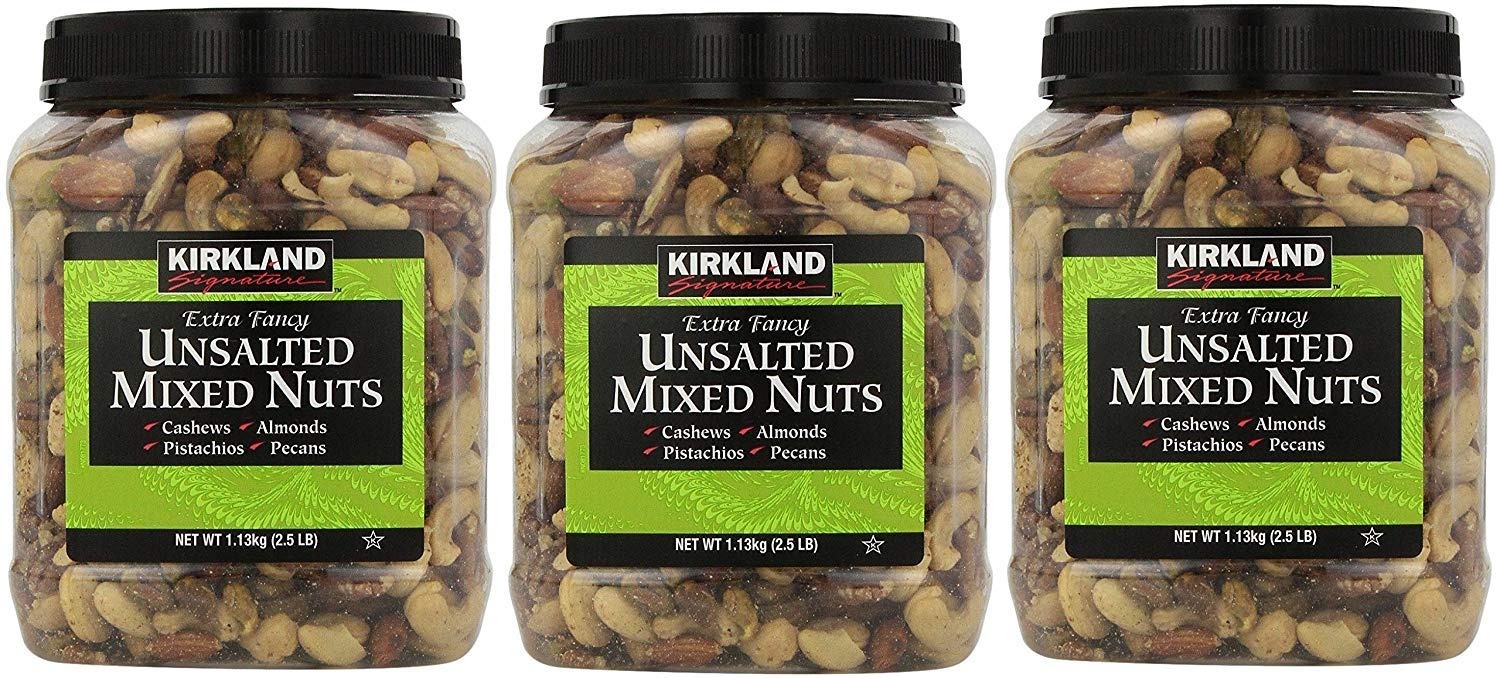
Item Name: Kirkland Signature Extra Fancy Unsalted Mixed Nuts, 40 Ounces (3 Pack)
Bullet Point: great tasting cashews, almonds, pistachios, and pecans
Product Description: Extra Fancy Unsalted Mixed Nuts
Value: 120.0
Unit: Ounce

Price: 83.12